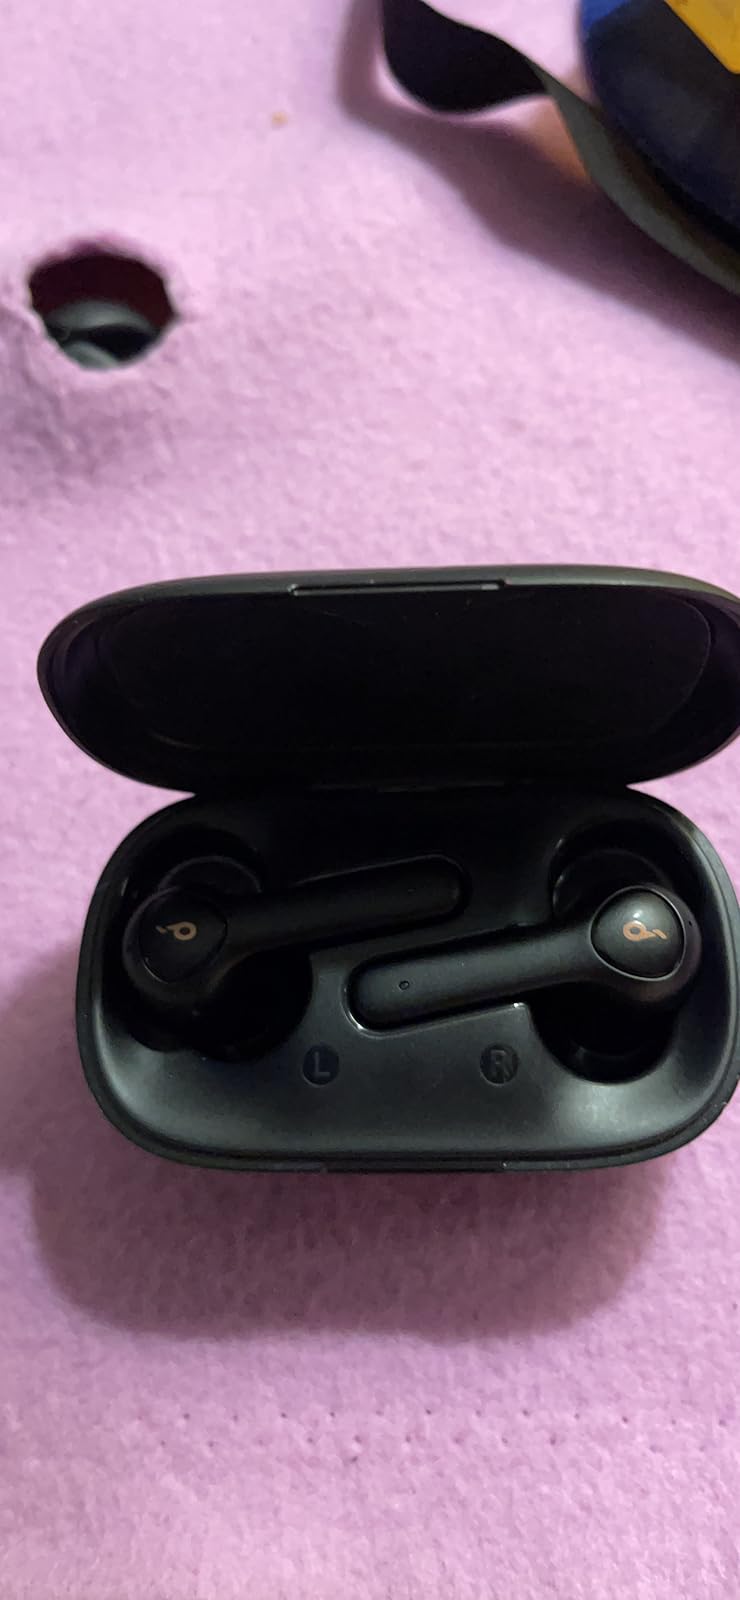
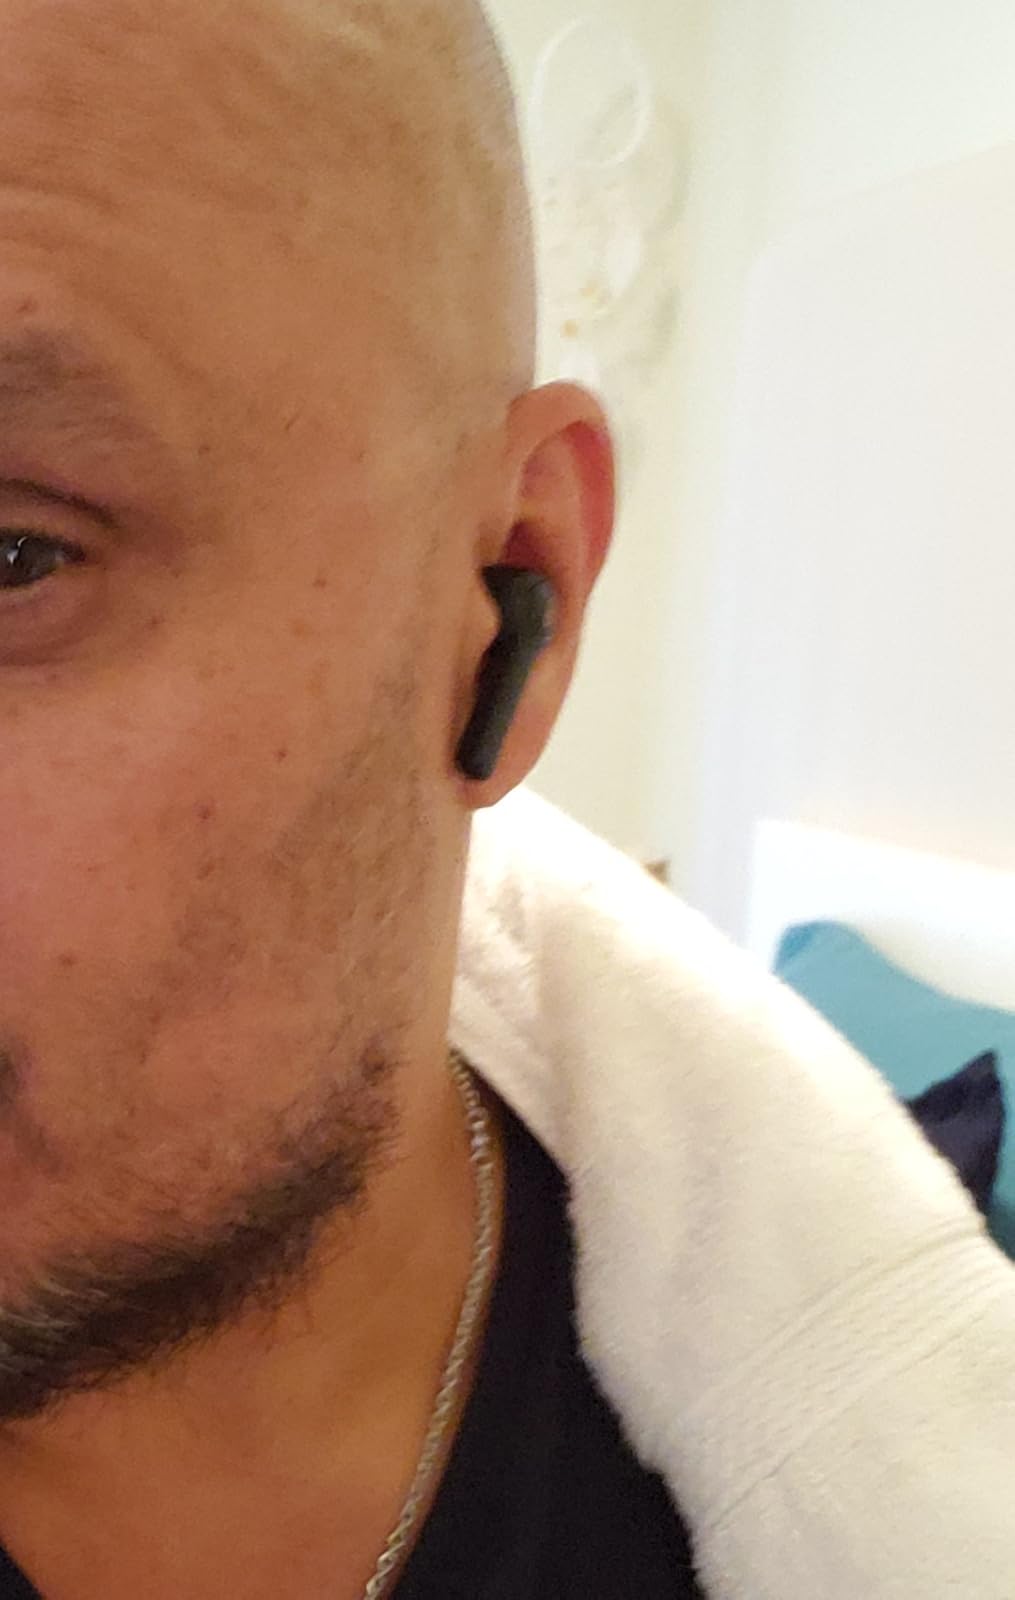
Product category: earbuds
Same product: yes